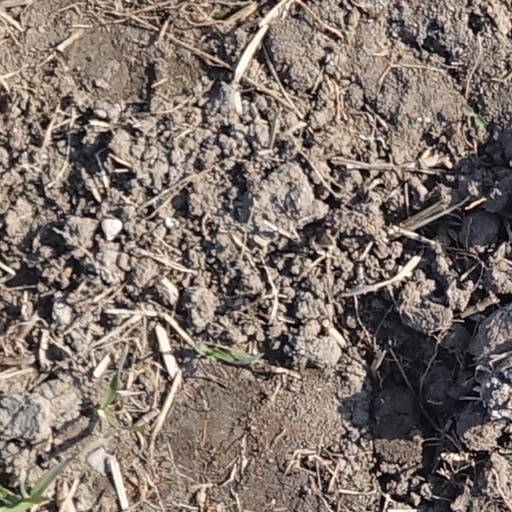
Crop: wheat